Shawn Lawrence Otto

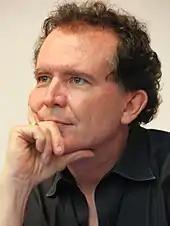
Otto in 2017

Shawn Lawrence Otto (born April 21, 1961) is an American novelist, nonfiction author, filmmaker, political strategist, speaker, science advocate, and screenwriter and co-producer of the 2003 film "House of Sand and Fog".